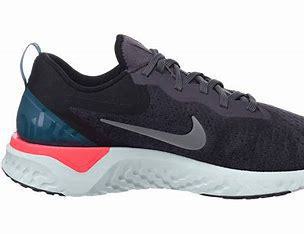
Brand: Nike
Model: Odyssey React